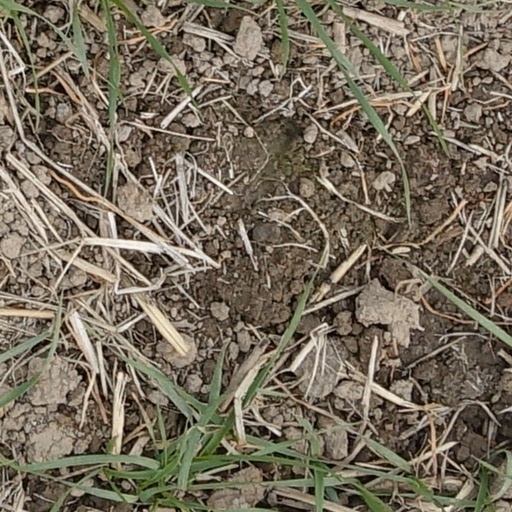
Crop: wheat